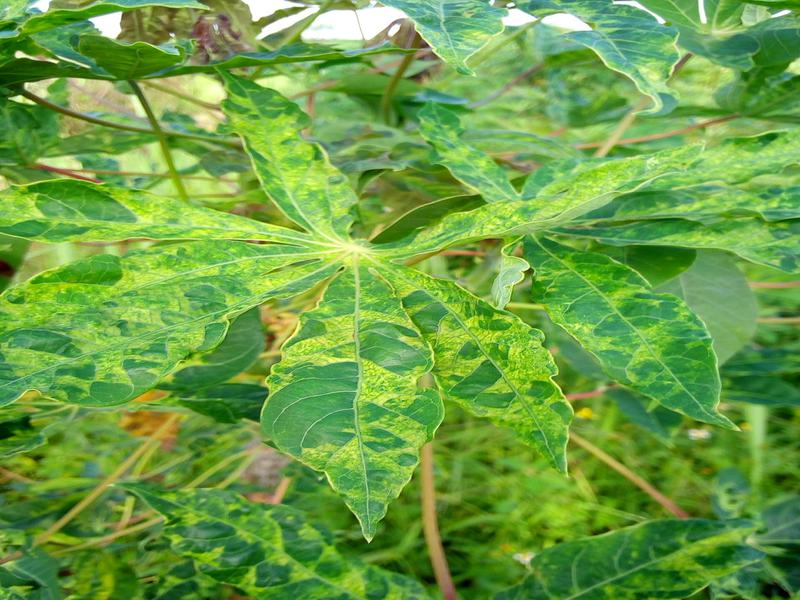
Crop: cassava
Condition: mosaic_disease